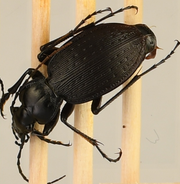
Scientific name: Carabus goryi
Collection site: Mountain Lake Biological Station NEON (MLBS), plot MLBS_009